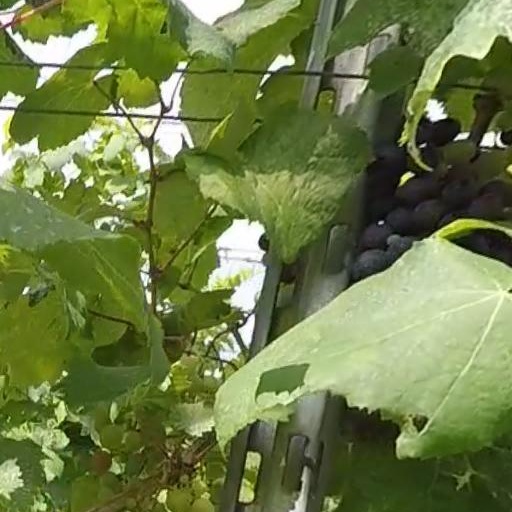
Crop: grape